Monaco Grand Prix

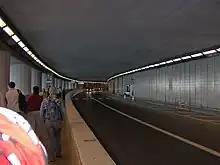
Tunnel section

Britain's Graham Hill won the race five times in the 1960s and became known as "King of Monaco" and "Mr. Monaco". He first won in 1963, and then won the next two years. In the 1965 race, he took pole position and led from the start, but went up an escape road on lap 25 to avoid hitting a slow backmarker. Re-joining in fifth place, Hill set several new lap records on the way to winning. The race was also notable for Jim Clark's absence (he was participating in the Indianapolis 500), and for Paul Hawkins's Lotus ending up in the harbour. Hill's teammate, Briton Jackie Stewart, won in 1966 and New Zealander Denny Hulme won in 1967, but Hill won the next two years, the 1969 event being his final Formula One championship victory, by which time he was a double Formula One world champion.